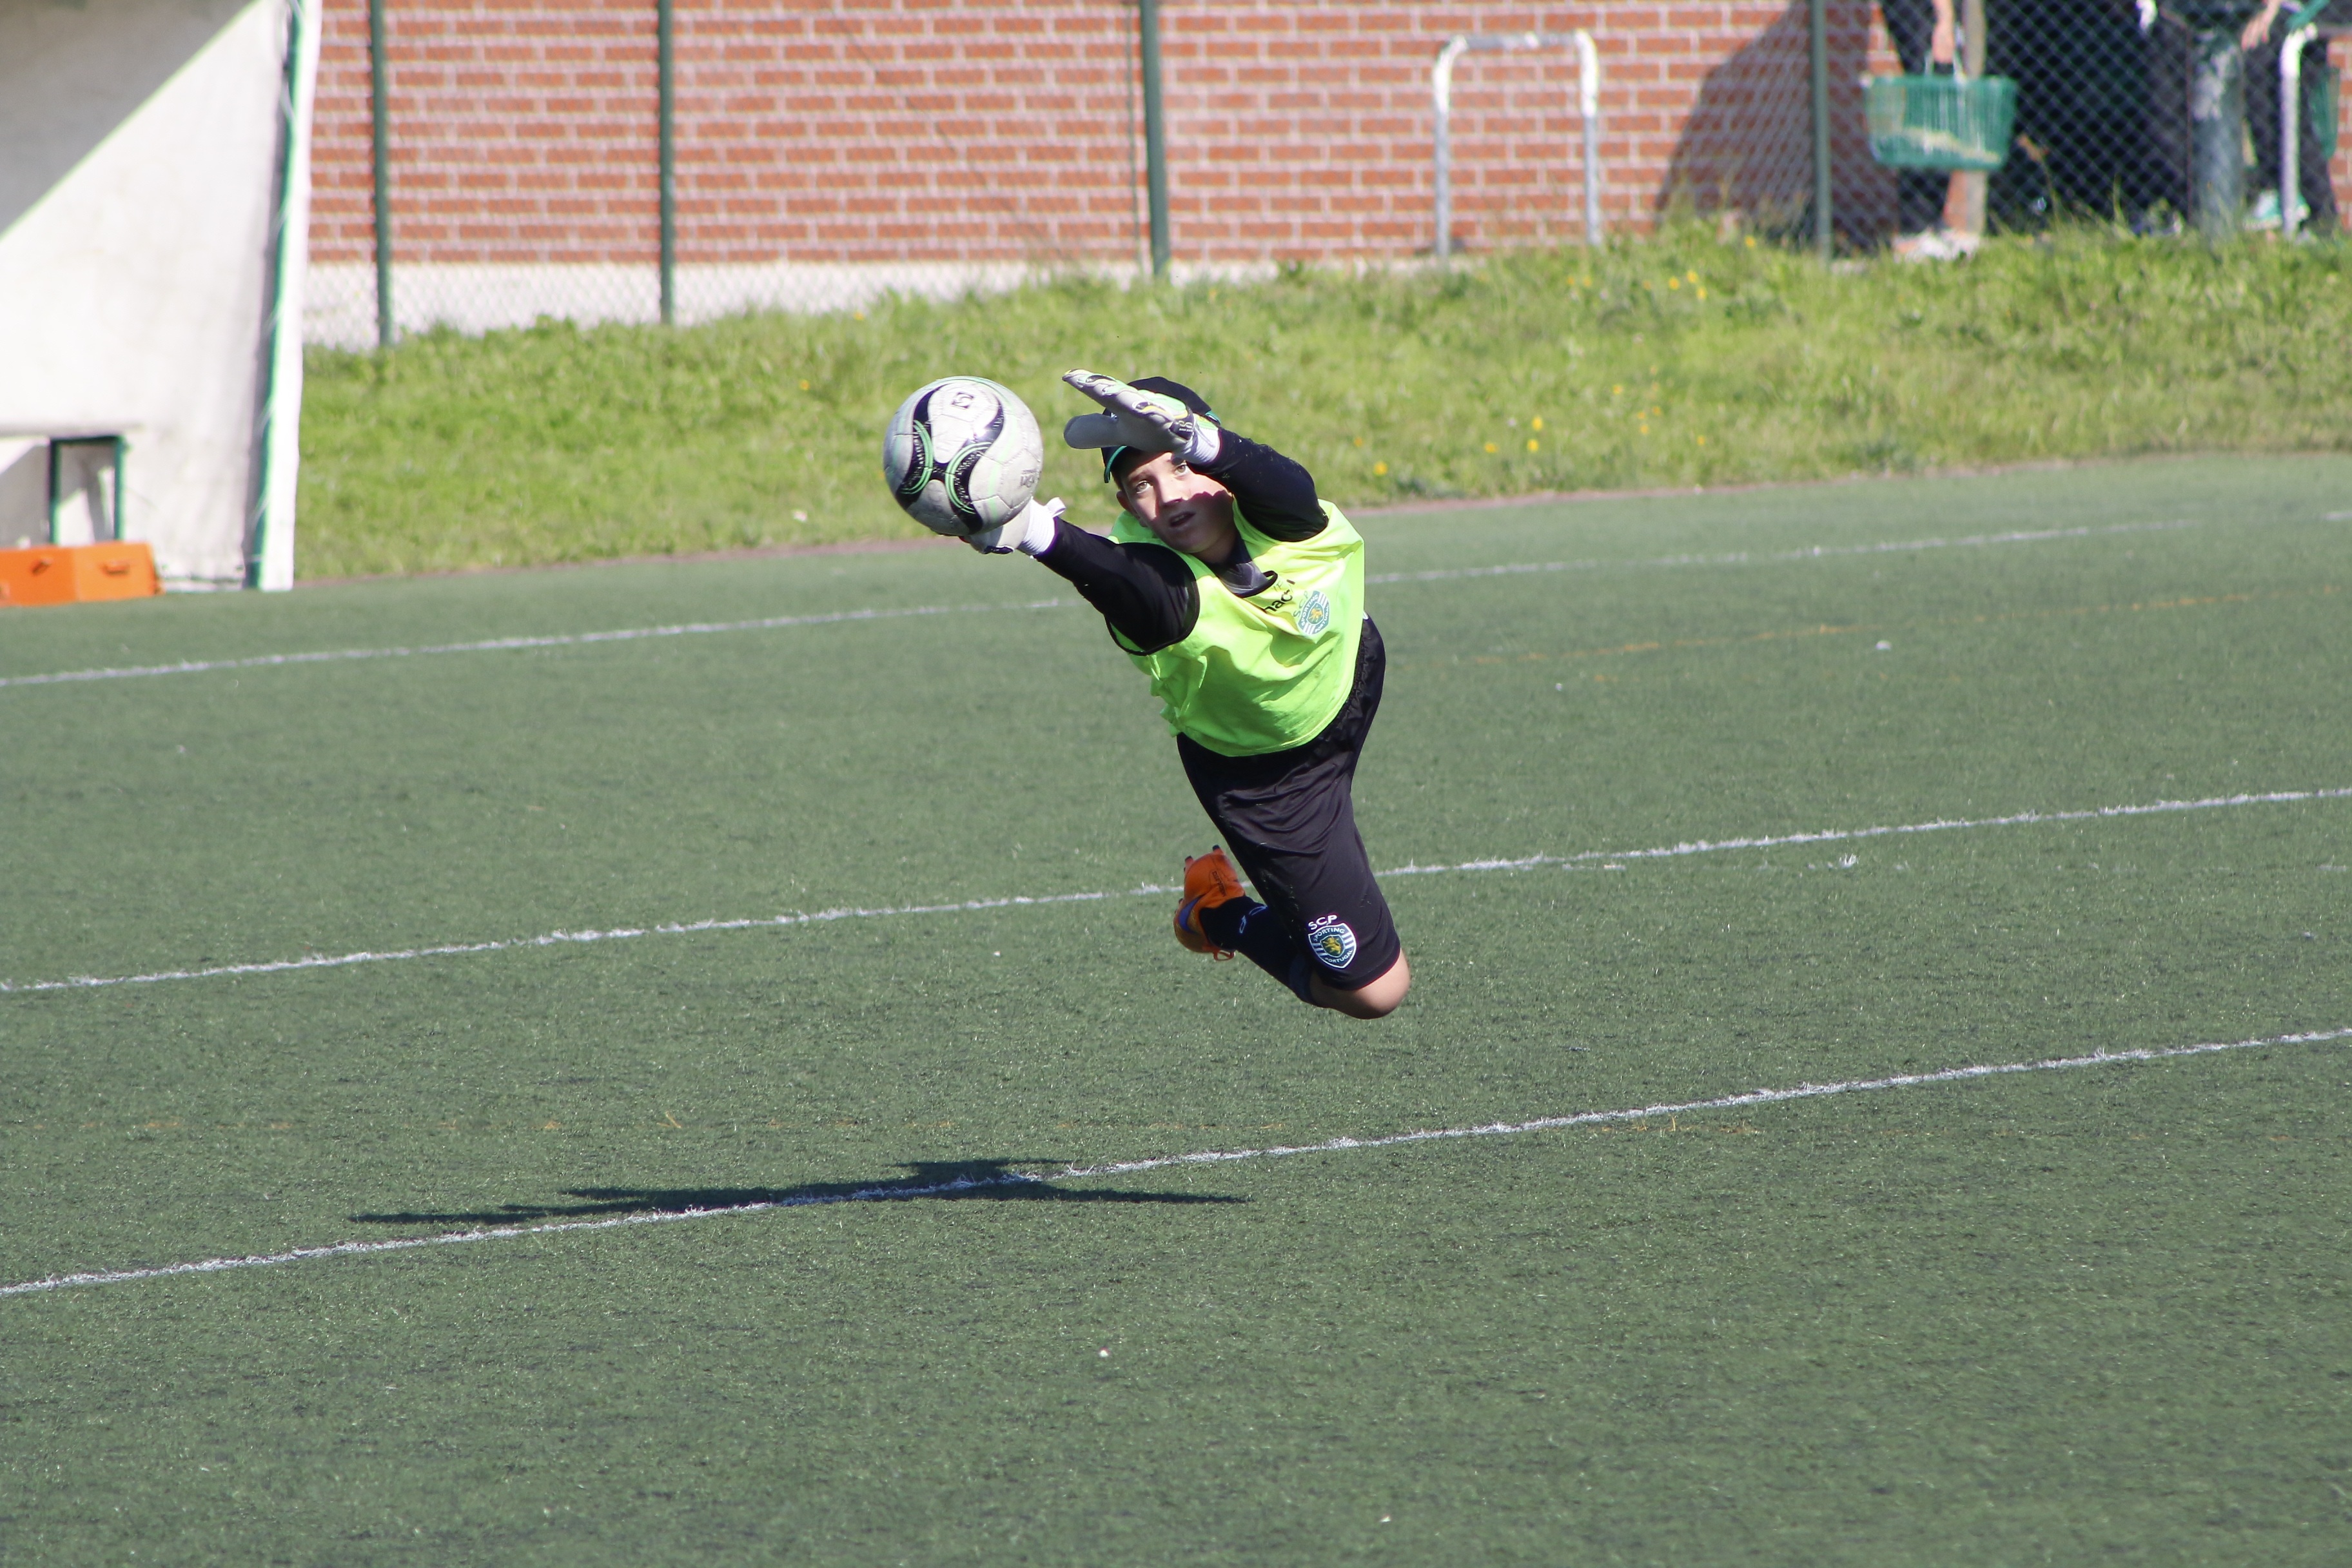
fly, training, soccer, football, stadium, player, sports, ball, defense, goalkeeper, football player, ball game, team sport, goalkeepers, football gloves, stick and ball games